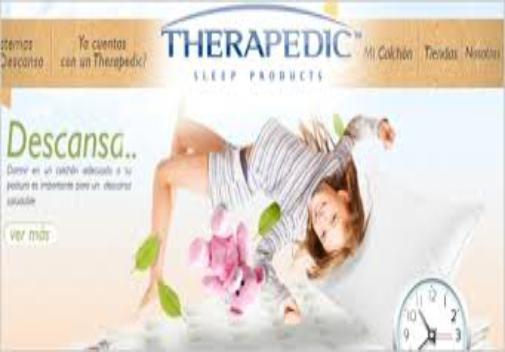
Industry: Necessities